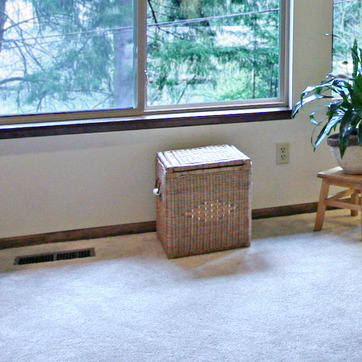
Material: other